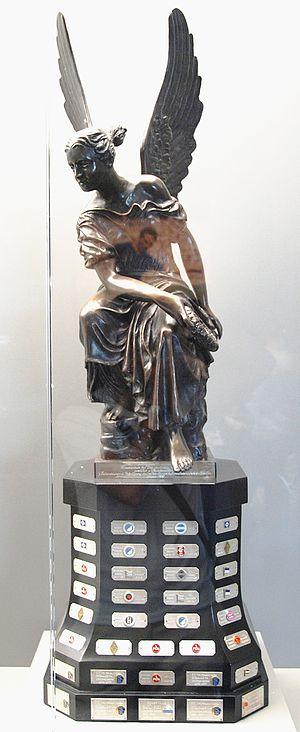
Le trophée Victoria est un trophée de football décerné à l'équipe ayant remporté le championnat allemand de 1903 à 1944.